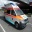
Label: ambulance